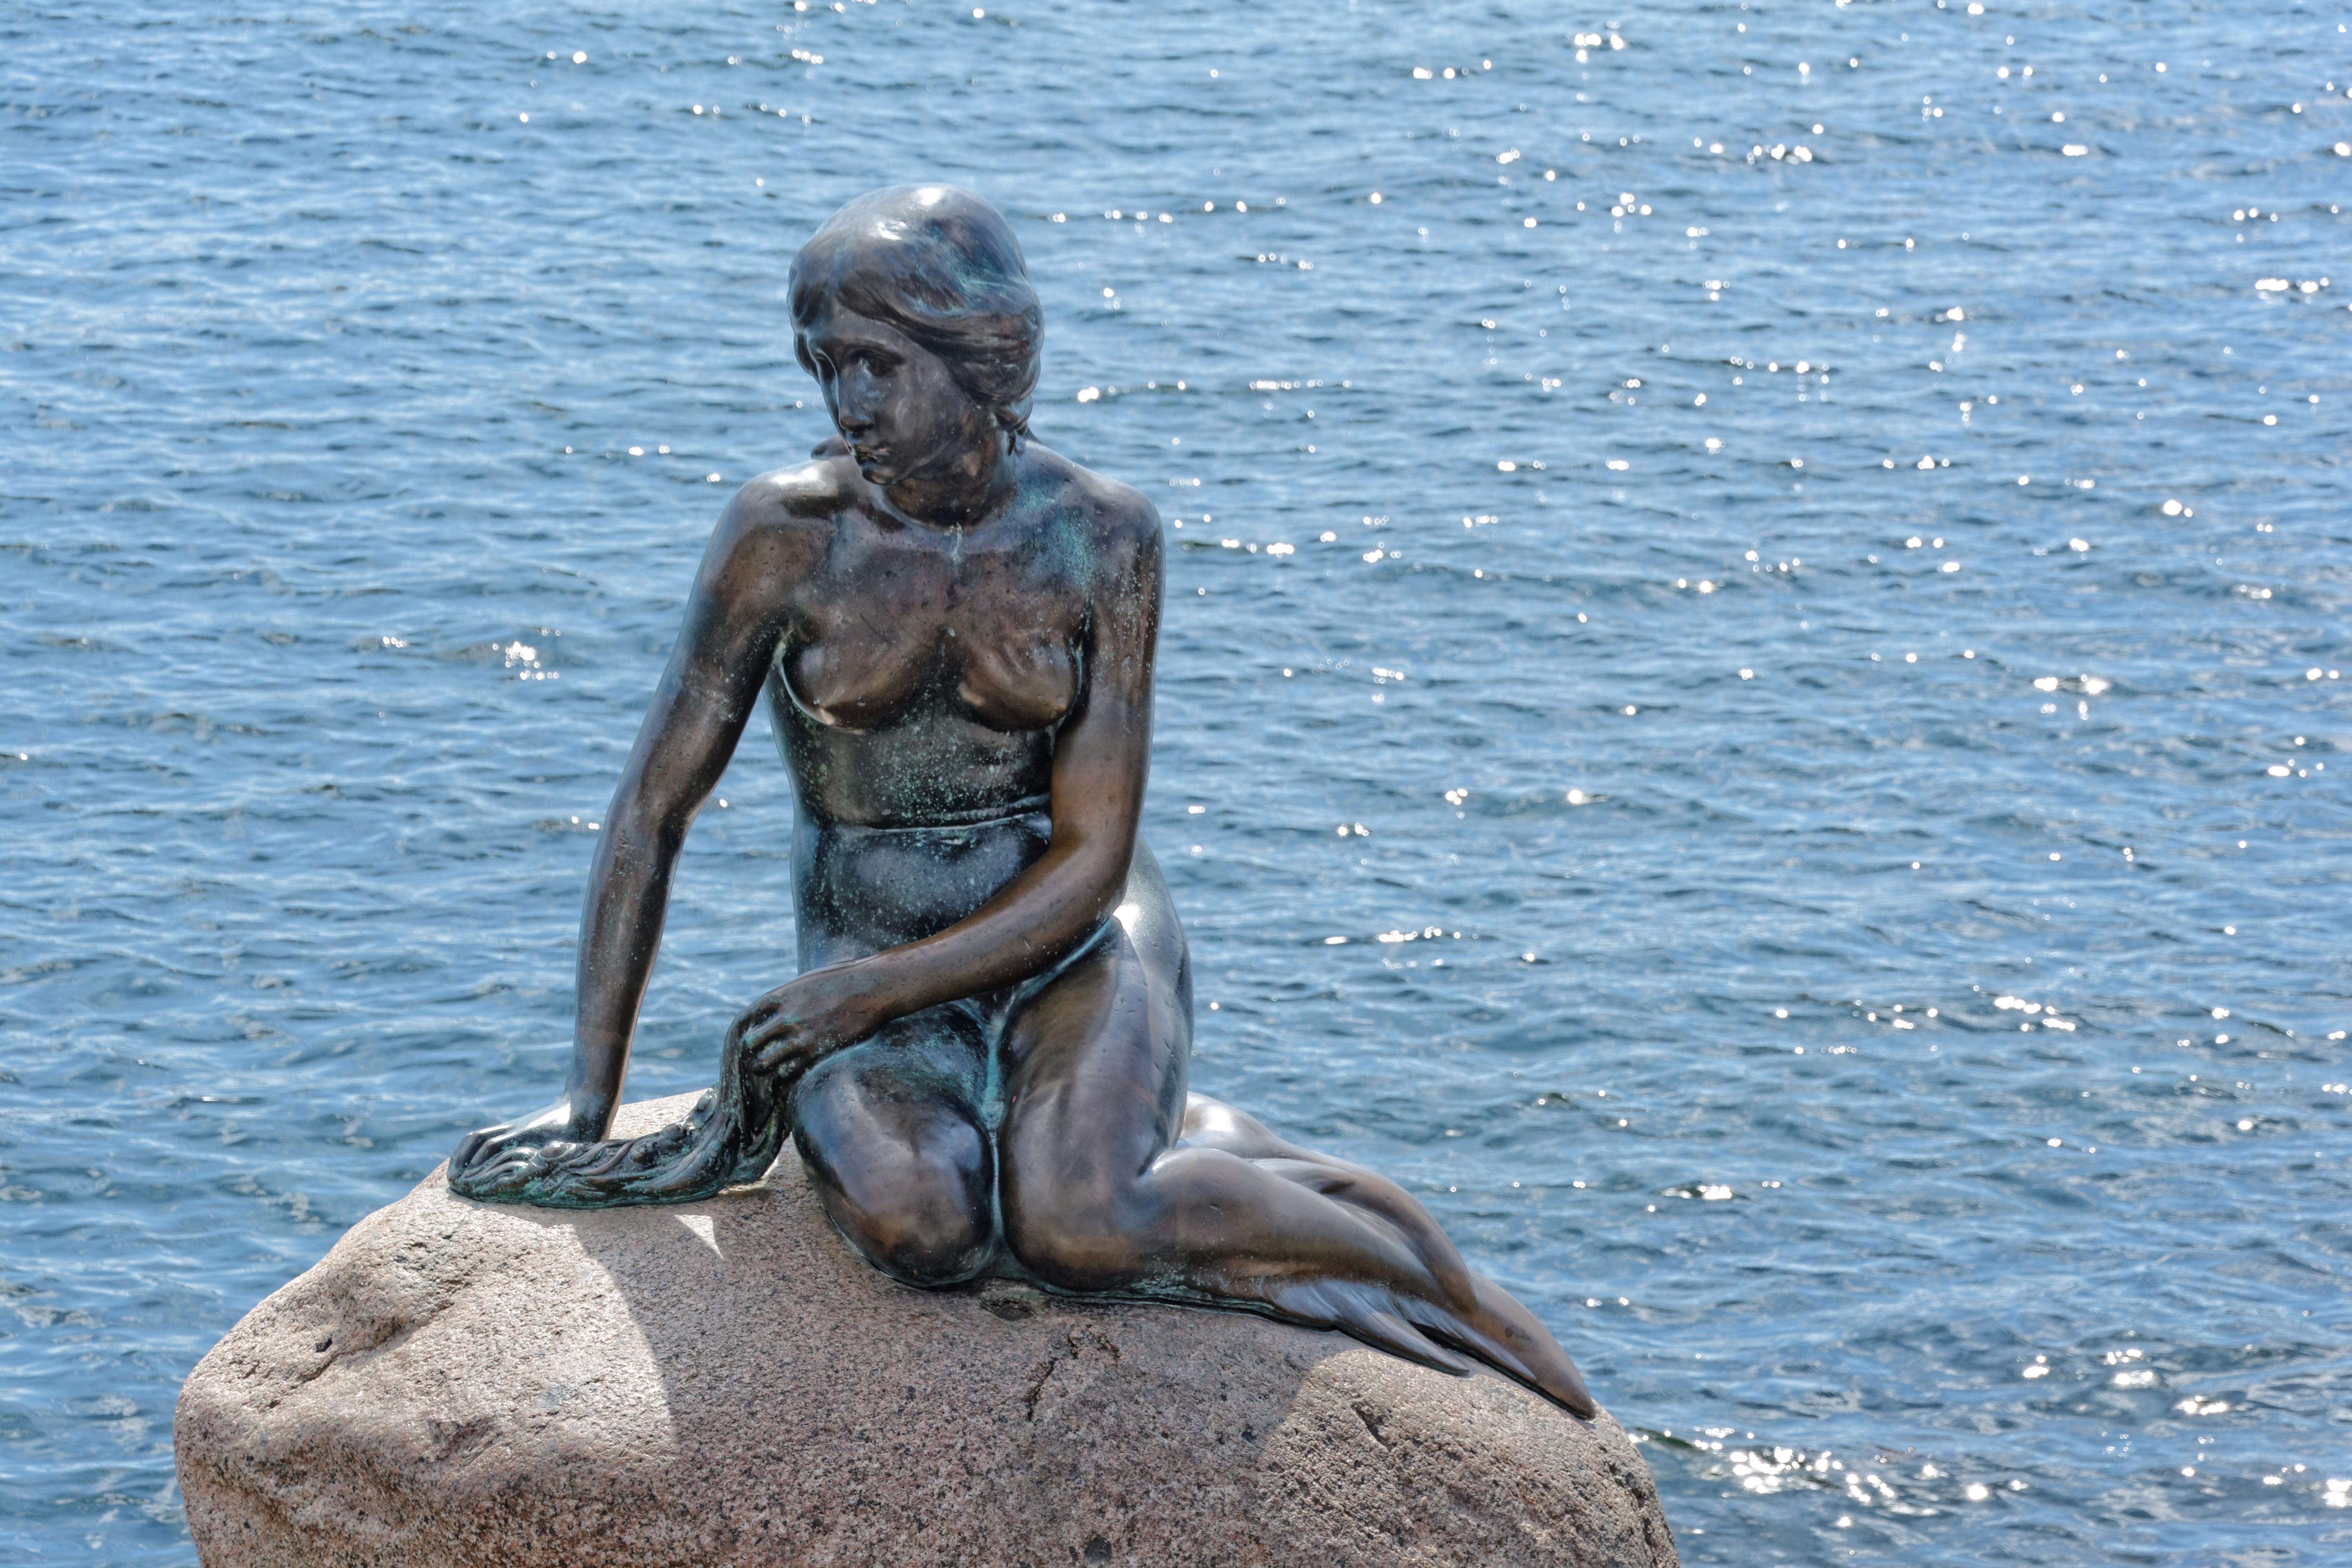
sea, water, sand, rock, monument, statue, romantic, landmark, port, places of interest, sculpture, art, temple, denmark, copenhagen, historically, mermaid, mythology, human positions